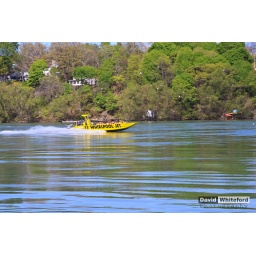
jet boat in lower niagara river